Keep On Truckin' (The Conners)

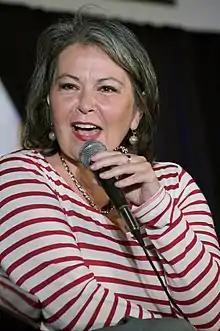
Roseanne Barr was fired from the show after she made a controversial statement on Twitter about Valerie Jarrett.

Due to the success of the tenth season of "Roseanne", ABC renewed "Roseanne" for an eleventh season on March 30, 2018, three days after the premiere of the tenth season. However, on May 29, 2018, ABC cancelled "Roseanne" due to racist tweets by star Roseanne Barr. The following day, it was announced that a spin-off of "Roseanne" centered on the rest of the family was being discussed by the producers of the series, as the cast was already under contract for another season of "Roseanne". On June 21, 2018, it was announced that ABC had ordered ten episodes of a "Roseanne" spin-off, "The Conners", and that the other five principal cast members were all set to return for it. On August 31, 2018, it was announced that Barr's character Roseanne Conner, would be killed off. That same day, it was announced that production had begun on the episode.